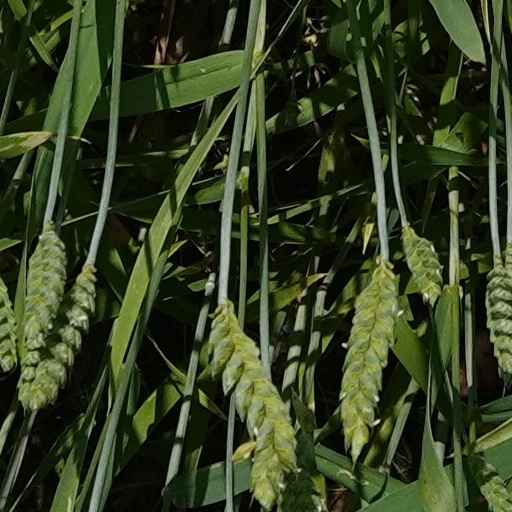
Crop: wheat